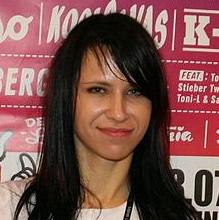
Age: 22